The Invisible Empire: The Ku Klux Klan in Florida

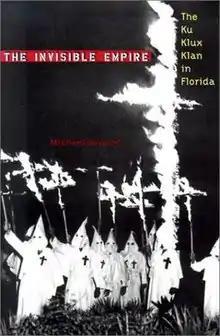
First edition cover

The Invisible Empire: The Ku Klux Klan in Florida is a 2001 book about the Ku Klux Klan by Michael Newton. It was published by the University Press of Florida in 2001. It received positive reviews and the Rembert Patrick Annual Book Award from the Florida Historical Society.